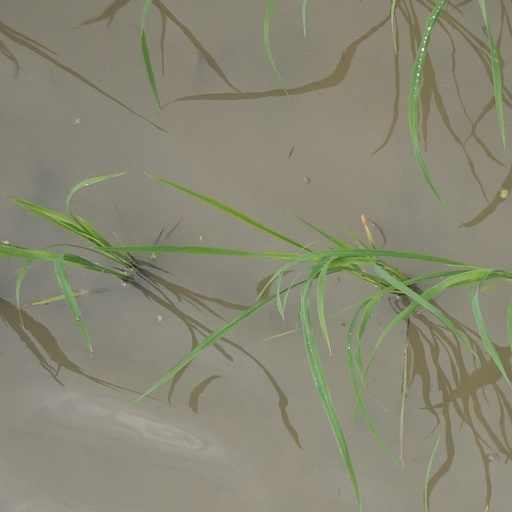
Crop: rice